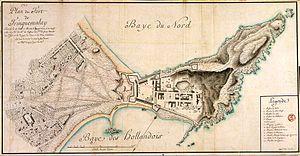
""Plan du fort de Trinquemalay, pris par Monsieur le chevalier de Suffren en août 1782"" Deuxième carte faite peu après le siège par le chevalier des Roys."
L'escadre de Suffren dans l'océan Indien a pour mission de porter secours aux Hollandais à la suite de la déclaration de guerre de l'Angleterre aux Provinces-Unies en décembre 1780. En effet, le soutien de l'Espagne à la France n'apporte pas les résultats escomptés mais permet de trouver un nouvel allié. Cependant, si les Provinces-Unies peuvent combattre sur les eaux européennes, face aux vaisseaux anglais sur les océans lointains, ils ne peuvent résister seuls. Suffren à 51 ans prend le commandement de sa première escadre après trois années dans le conflit américain, sa réputation de marin combatif est maintenant établie. Il appareille de Brest pour l'Île-de-France le 22 mars 1781. Il fait escale en juillet 1781 à False Bay près de la ville du Cap après une première confrontation avec la flotte anglaise à Porto Praya en avril 1781.